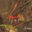
Label: cra